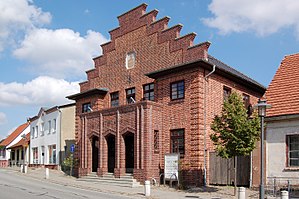
Garz (Rügen)
Rådhuset i Garz/Rügen
Garz/Rügen er en by og kommune på øen Rügen i det nordøstlige Tyskland, beliggende under Landkreis Vorpommern-Rügen i delstaten Mecklenburg-Vorpommern.